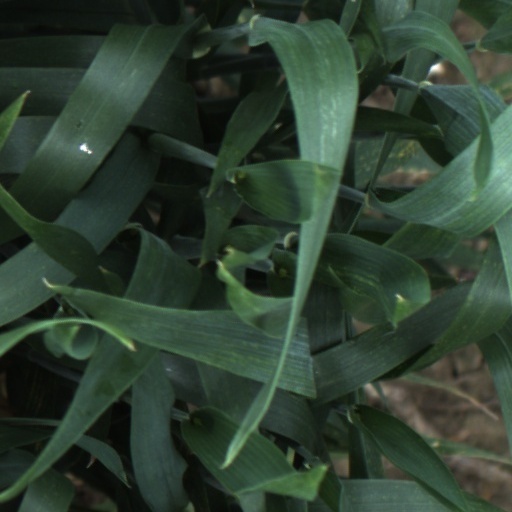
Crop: wheat